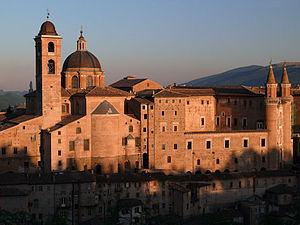
Frédéric III de Montefeltro, en italien Federico III da Montefeltro ou plus généralement Federico da Montefeltro, duc d'Urbino et comte de Montefeltro de 1444 à sa mort, fut l'un des plus célèbres condottieres de la Renaissance.